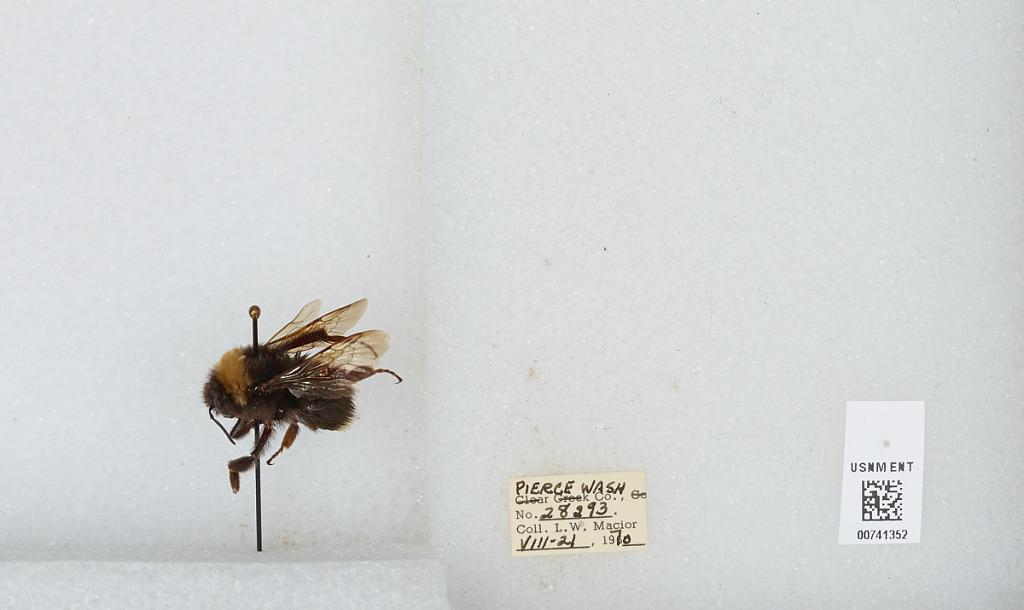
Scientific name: Bombus (Bombus) occidentalis Greene
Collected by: L. Macior
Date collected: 1970-8-21
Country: United States
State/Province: Washington
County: Pierce
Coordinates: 47.05, -122.12